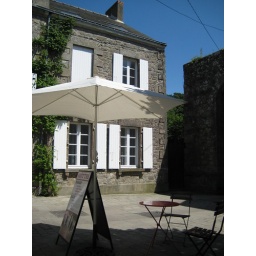
Parasol under a blue sky